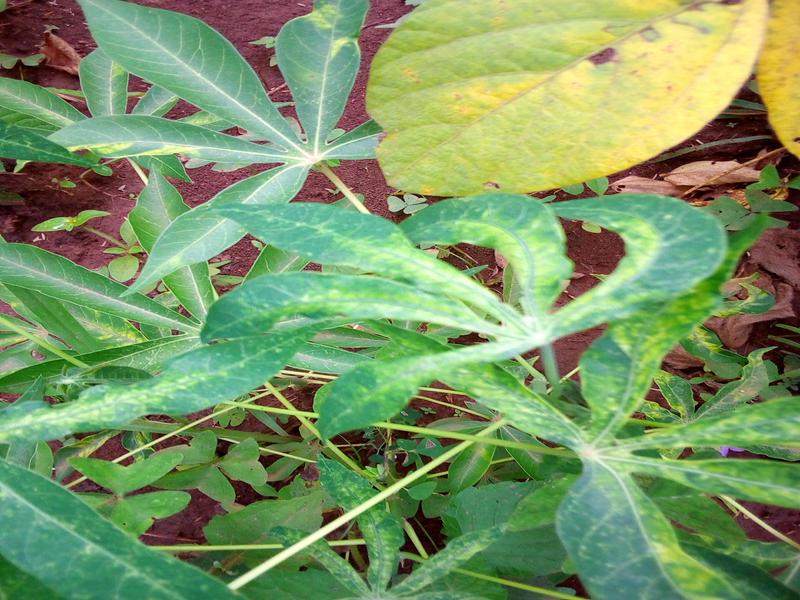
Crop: cassava
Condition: mosaic_disease